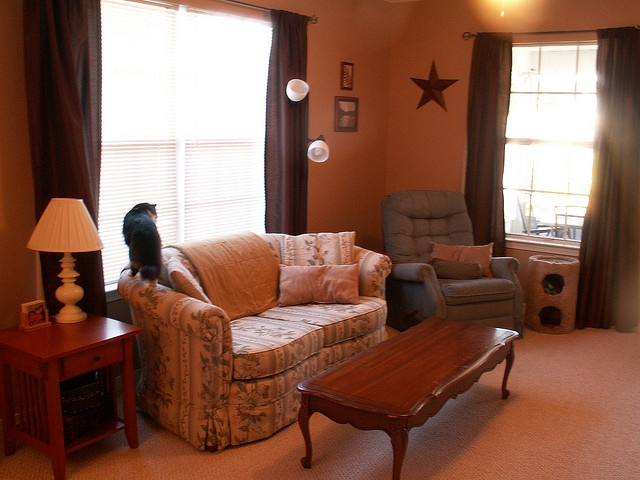
A living room with a couch, chair, and coffee table.
A living room with a cat on the back of the couch.
A cat on a sofa in a beautiful living room
A cat sitting on a living room couch next to a lamp
A cat on the arm of a living room sofa looking out the window.